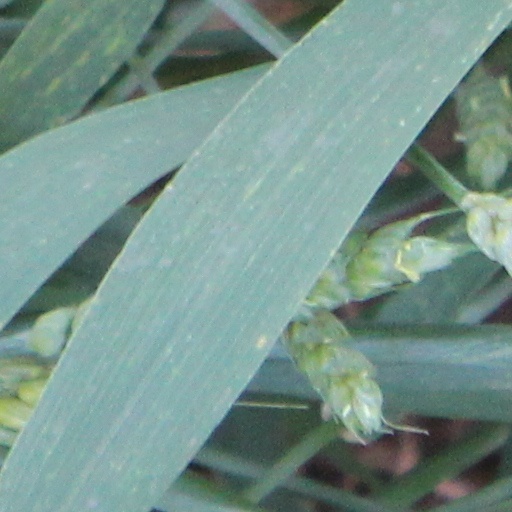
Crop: wheat